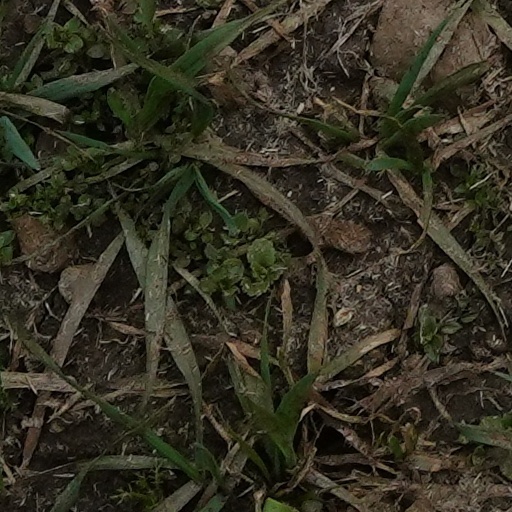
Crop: wheat